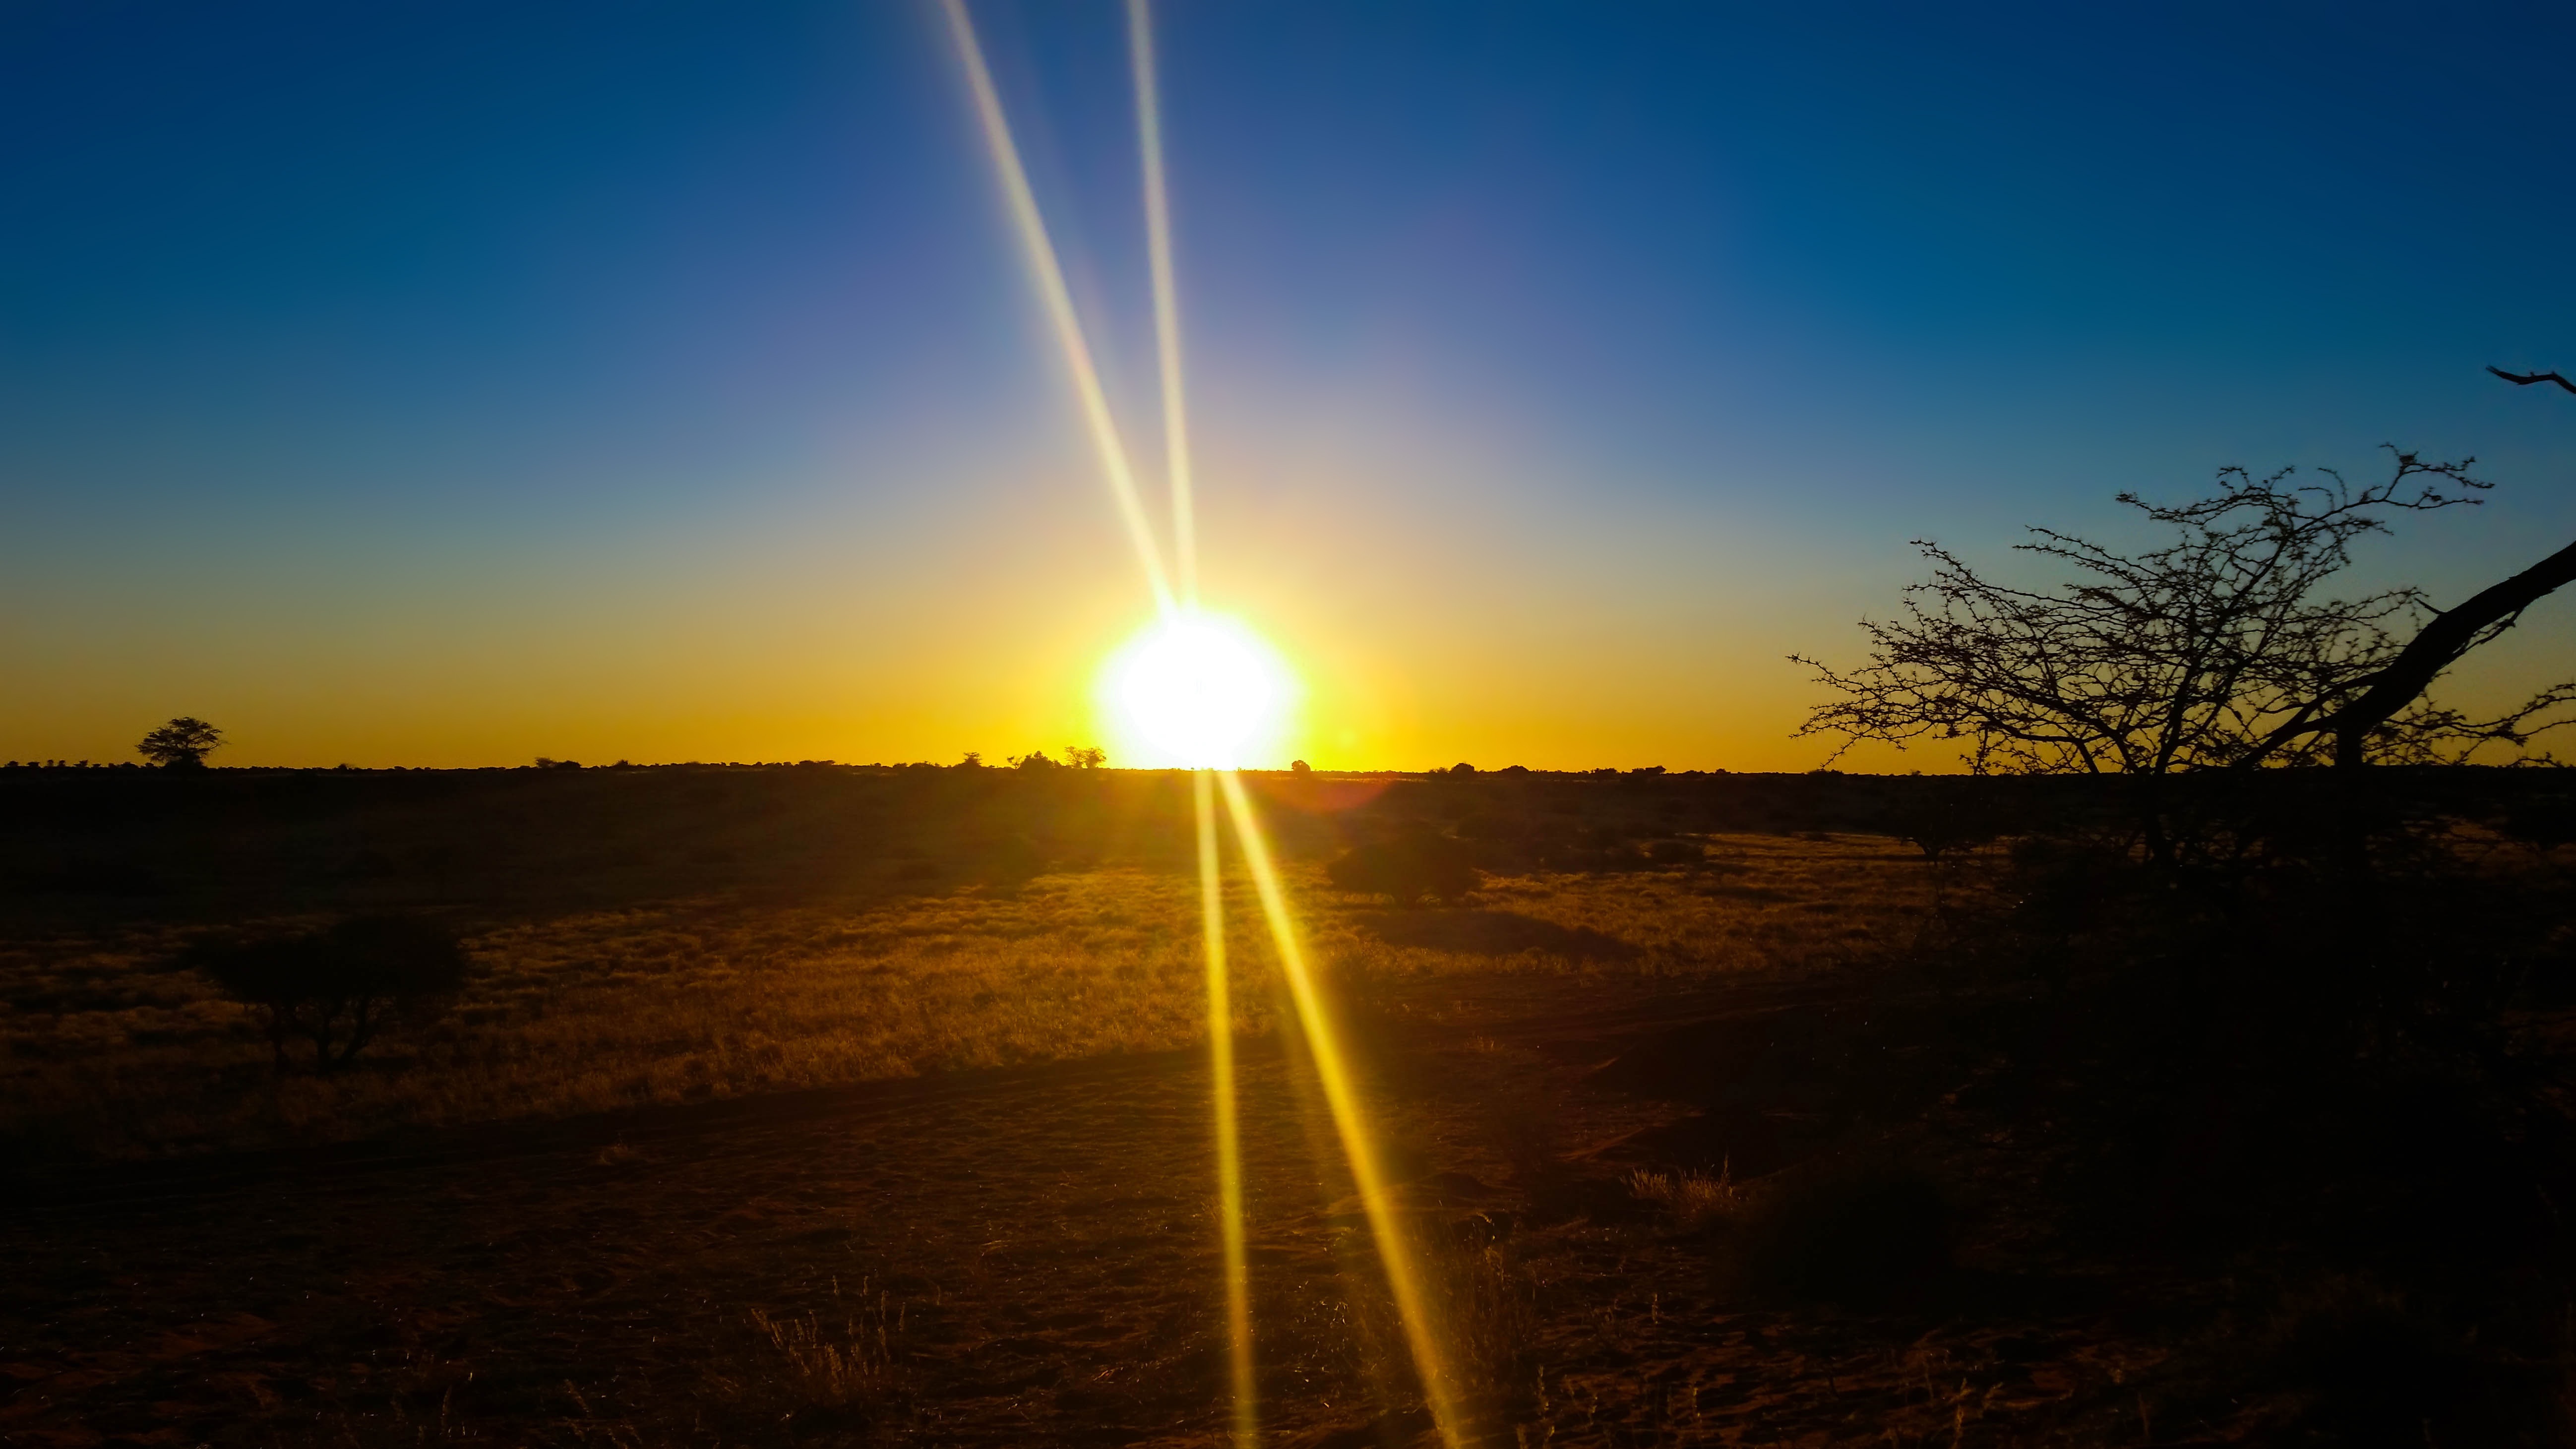
landscape, nature, horizon, light, sky, sun, sunrise, sunset, sunlight, morning, desert, dawn, atmosphere, dusk, evening, africa, abendstimmung, sunbeam, afterglow, namibia, astronomical object, kalahari desert